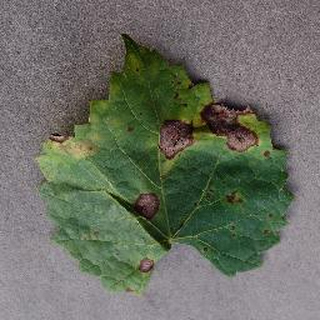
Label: grape_black_rot